Nagercoil–Tirunelveli line

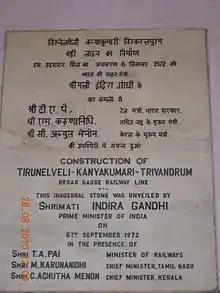
Foundation Stone

The "Nagercoil–Tirunelveli line" connects the cities of Tirunelveli and Nagercoil in the state of Tamilnadu in Southern Railway zone. Thiruvananthapuram–Nagercoil–Kanyakumari line and Tirunelveli–Nagercoil construction projects were inaugurated by Prime Minister Indira Gandhi on 6 September 1972. The maximum speed of trains running between Tirunelveli to Nagercoil is 100 km per hour.